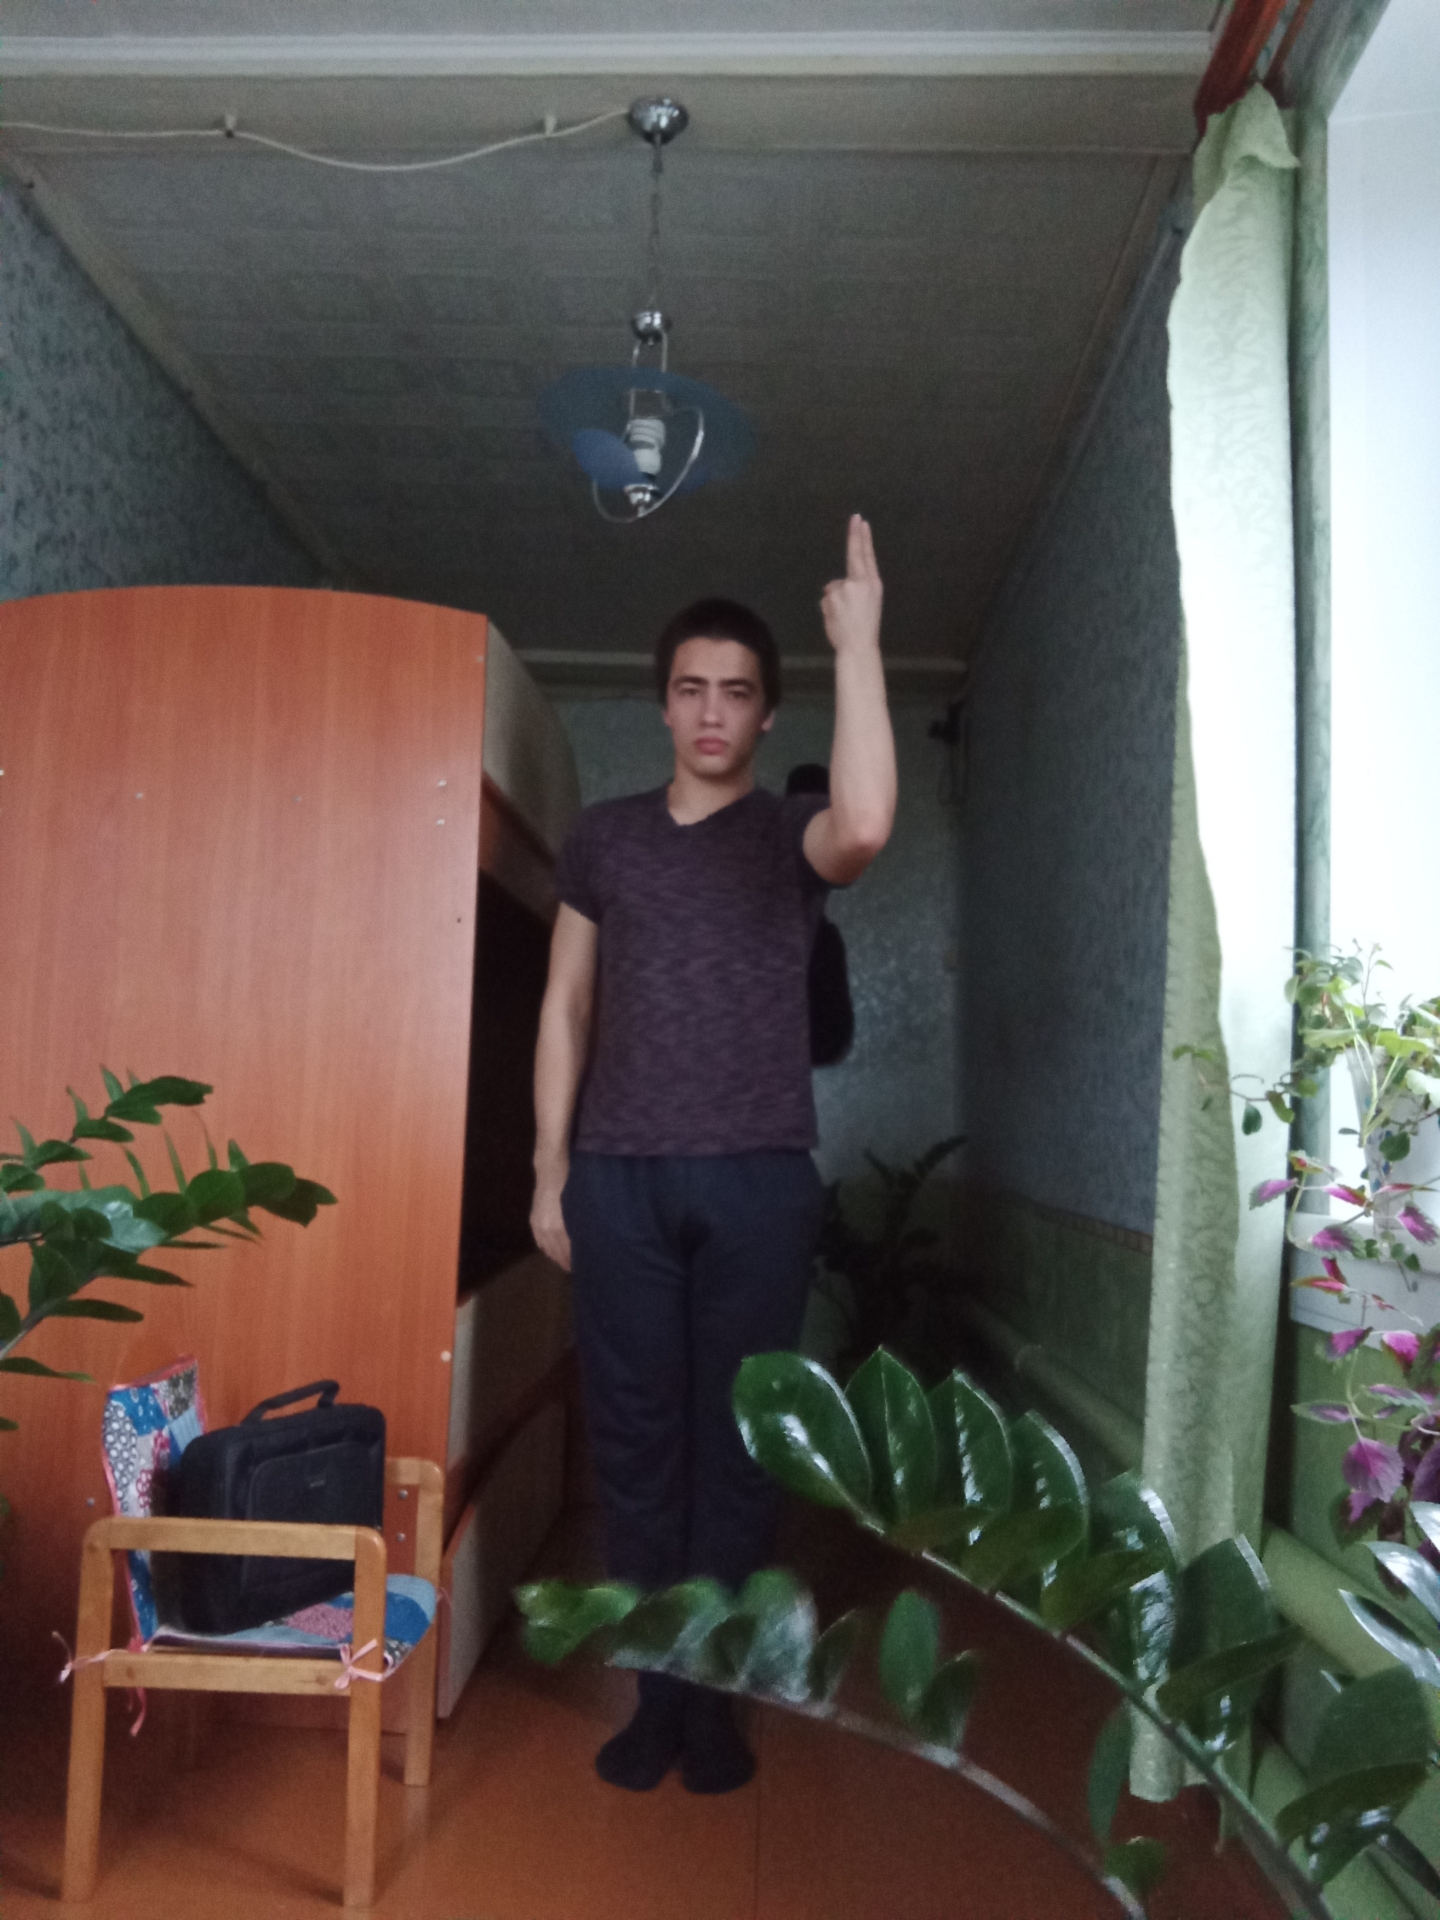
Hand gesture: two_up_inverted